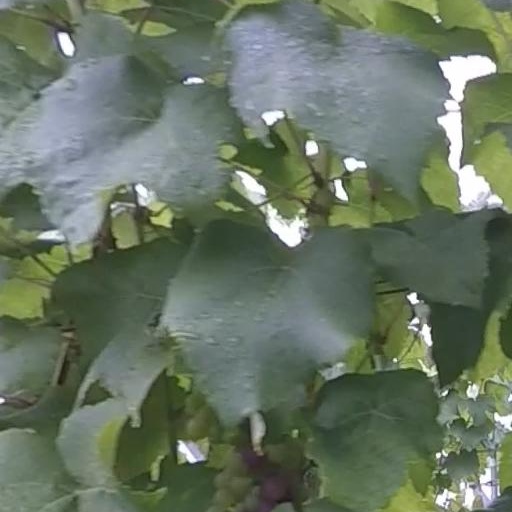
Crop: grape